Turkmenian fox

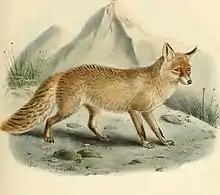
Illustration from Mivart's "A monograph of the Canidæ"

Compared to its northern cousins, the skull of the Turkmenian fox has a relatively large cranium with a weakly developed sagittal crest. Overall, the skull is much more paedomorphic than that of northern foxes. It is the smallest subspecies of red fox inhabiting Eurasia; adults attain a body length of , a tail length of , an ear length of and a weight of .